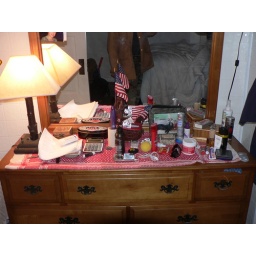
This was in the wee hours of the morning of black friday. I took the boys shopping.